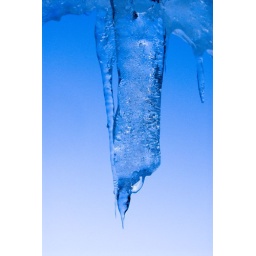
A bright blue sky and wonderful ice. Taken in the Australian snowy mountains.